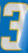
Number: 3